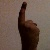
The image shows a hand gesture representing the number 1 in Indian Sign Language.